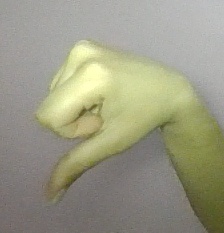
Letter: waw